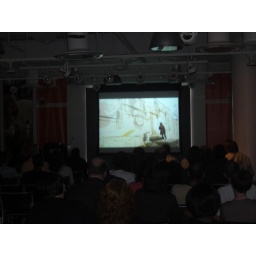
Roselyn Berry on screen in the special premiere of Dongoson Productions/Press Pass TV collaboration &amp;quot;Mr. President.&amp;quot;